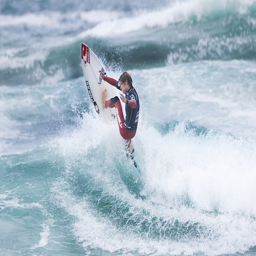
a man is on a surfboard riding on a wave
The man is riding the waves on the water.
A surfer goes airborne after hitting a wave in the ocean.
A surfer wearing red pants jumps up out of the water.
a man that is surfing in a water way